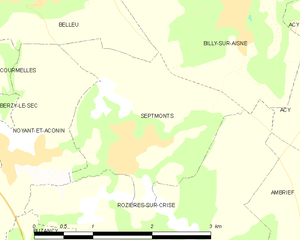
Carte des communes françaises: Septmonts